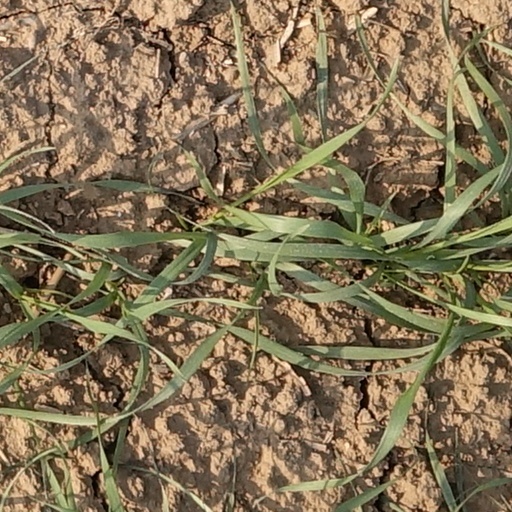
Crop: wheat